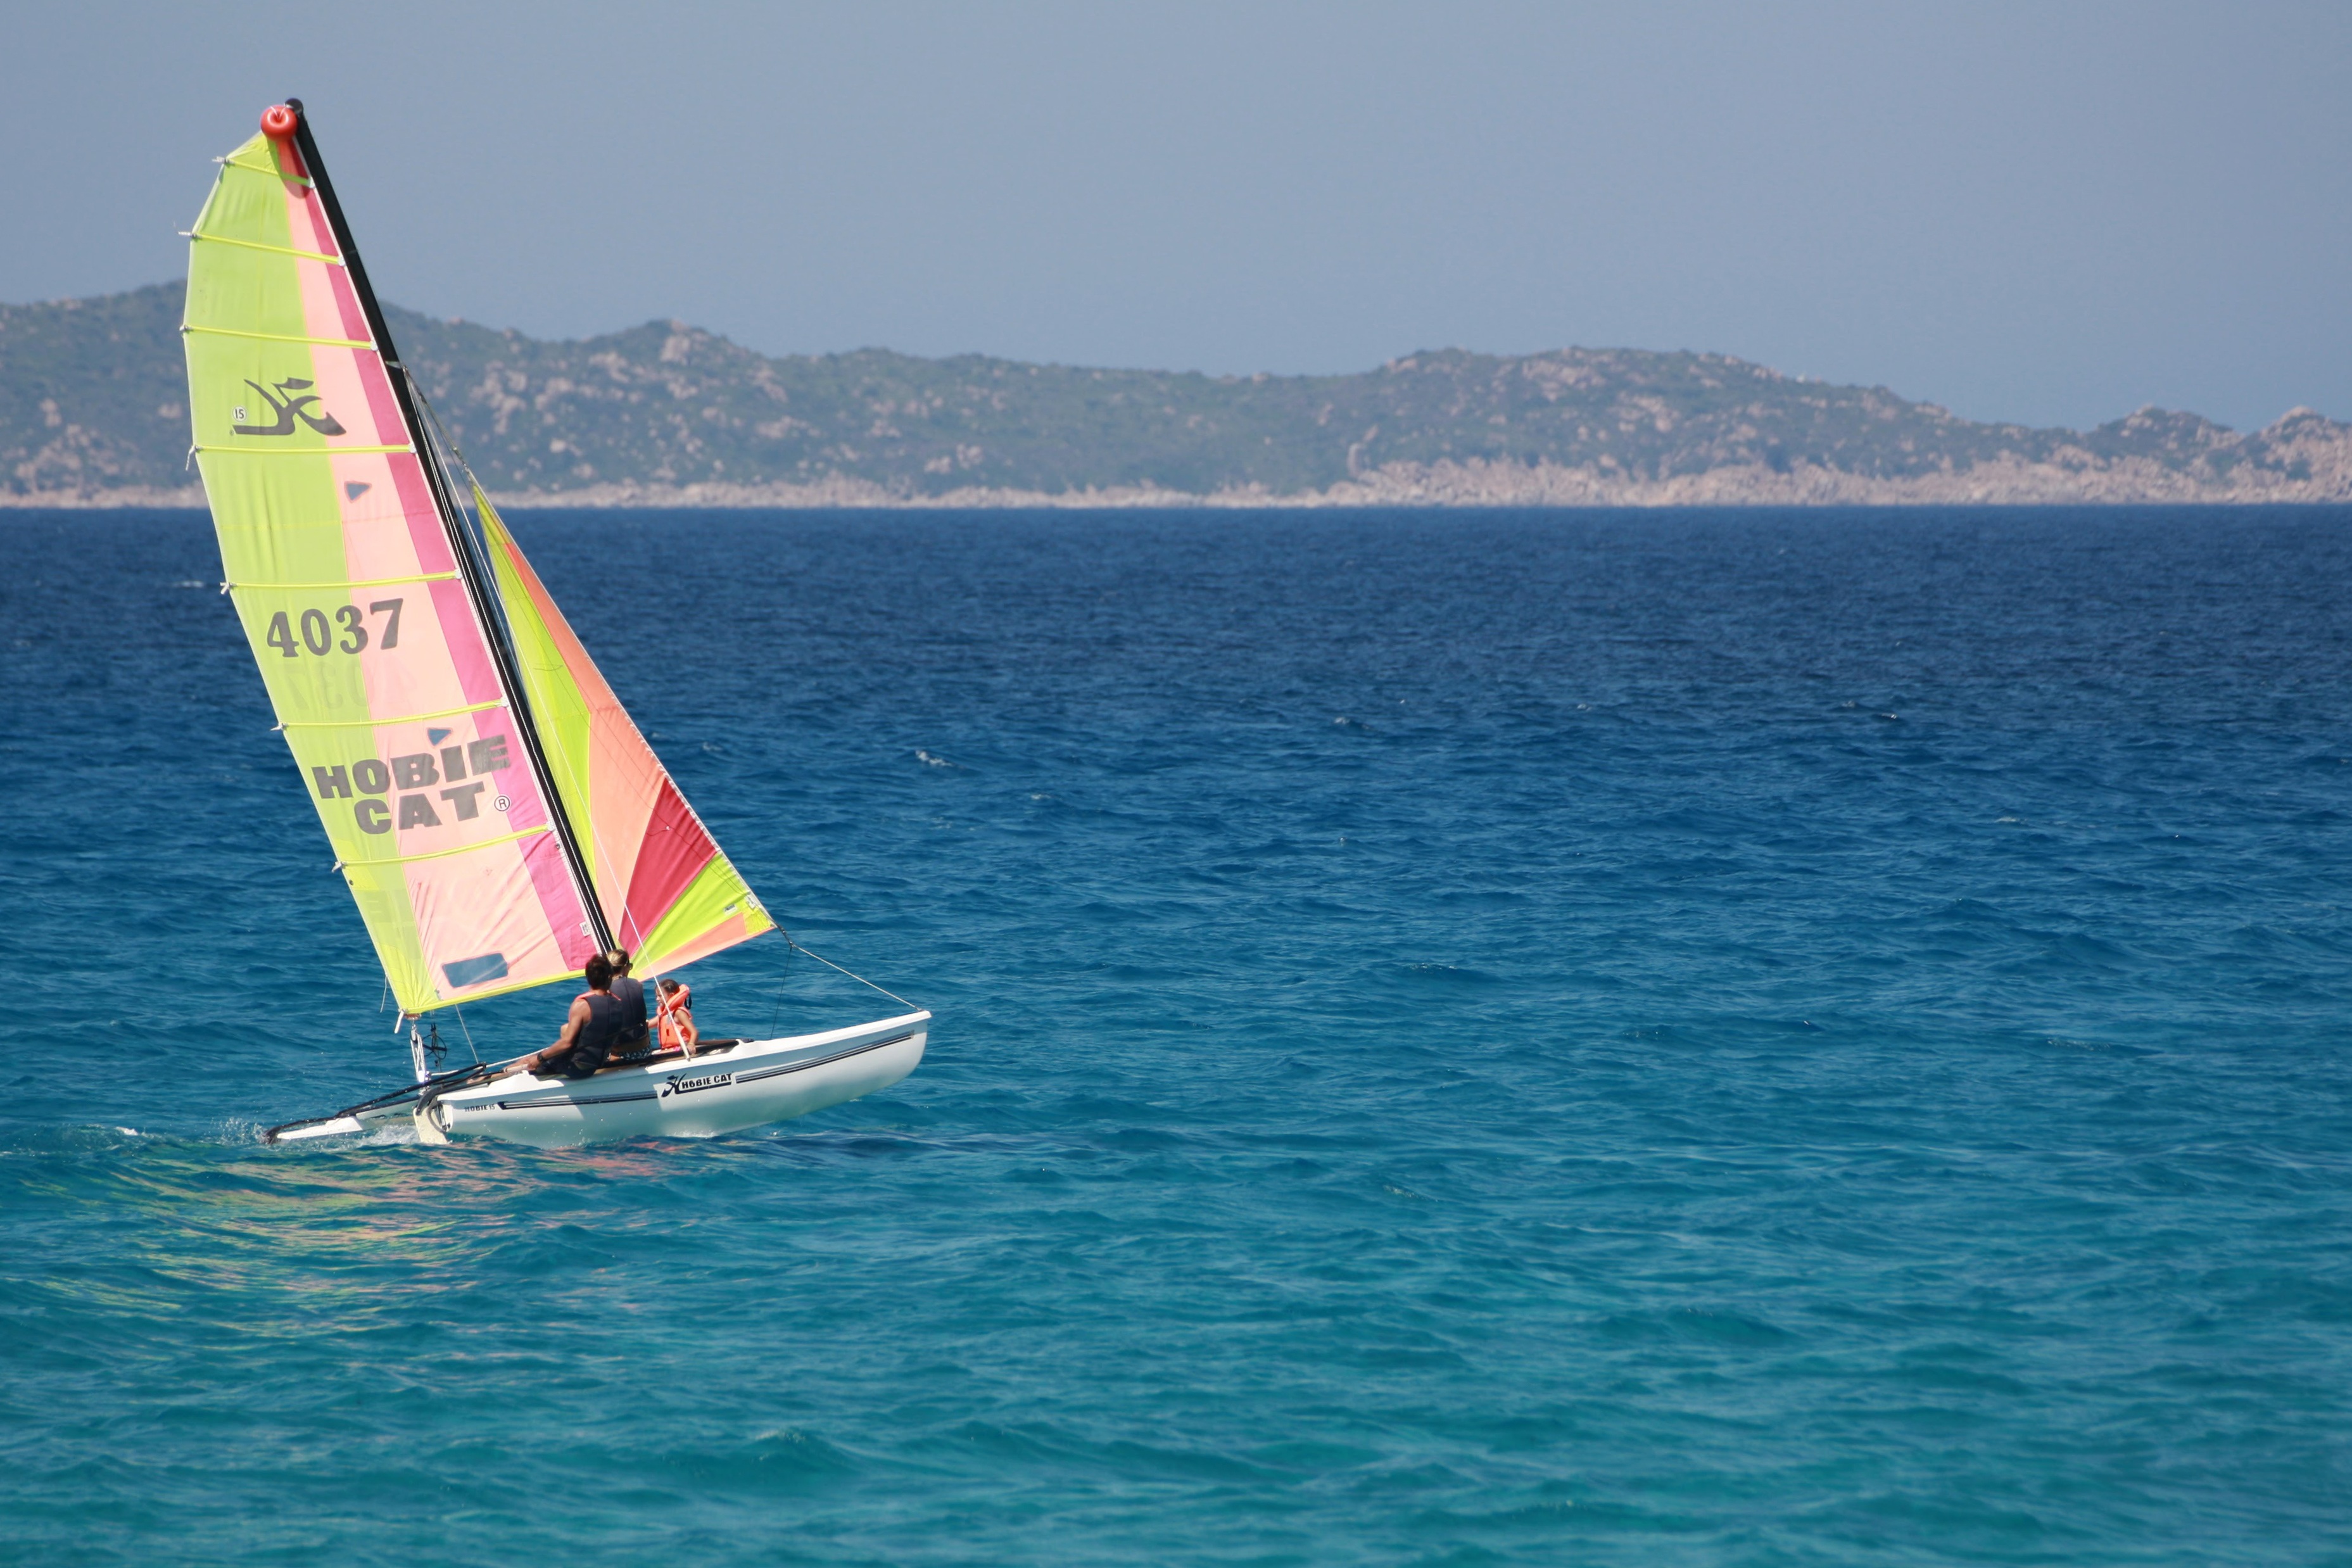
sea, water, sky, boat, wind, vehicle, sailing, holiday, bay, sailboat, vela, sports, boating, windsurfing, boats, sail, quiet, sails, watercraft, sailboats, sailing boat, sardinia, calm sea, dinghy sailing, sailboat racing, peppino rock, santa giusta